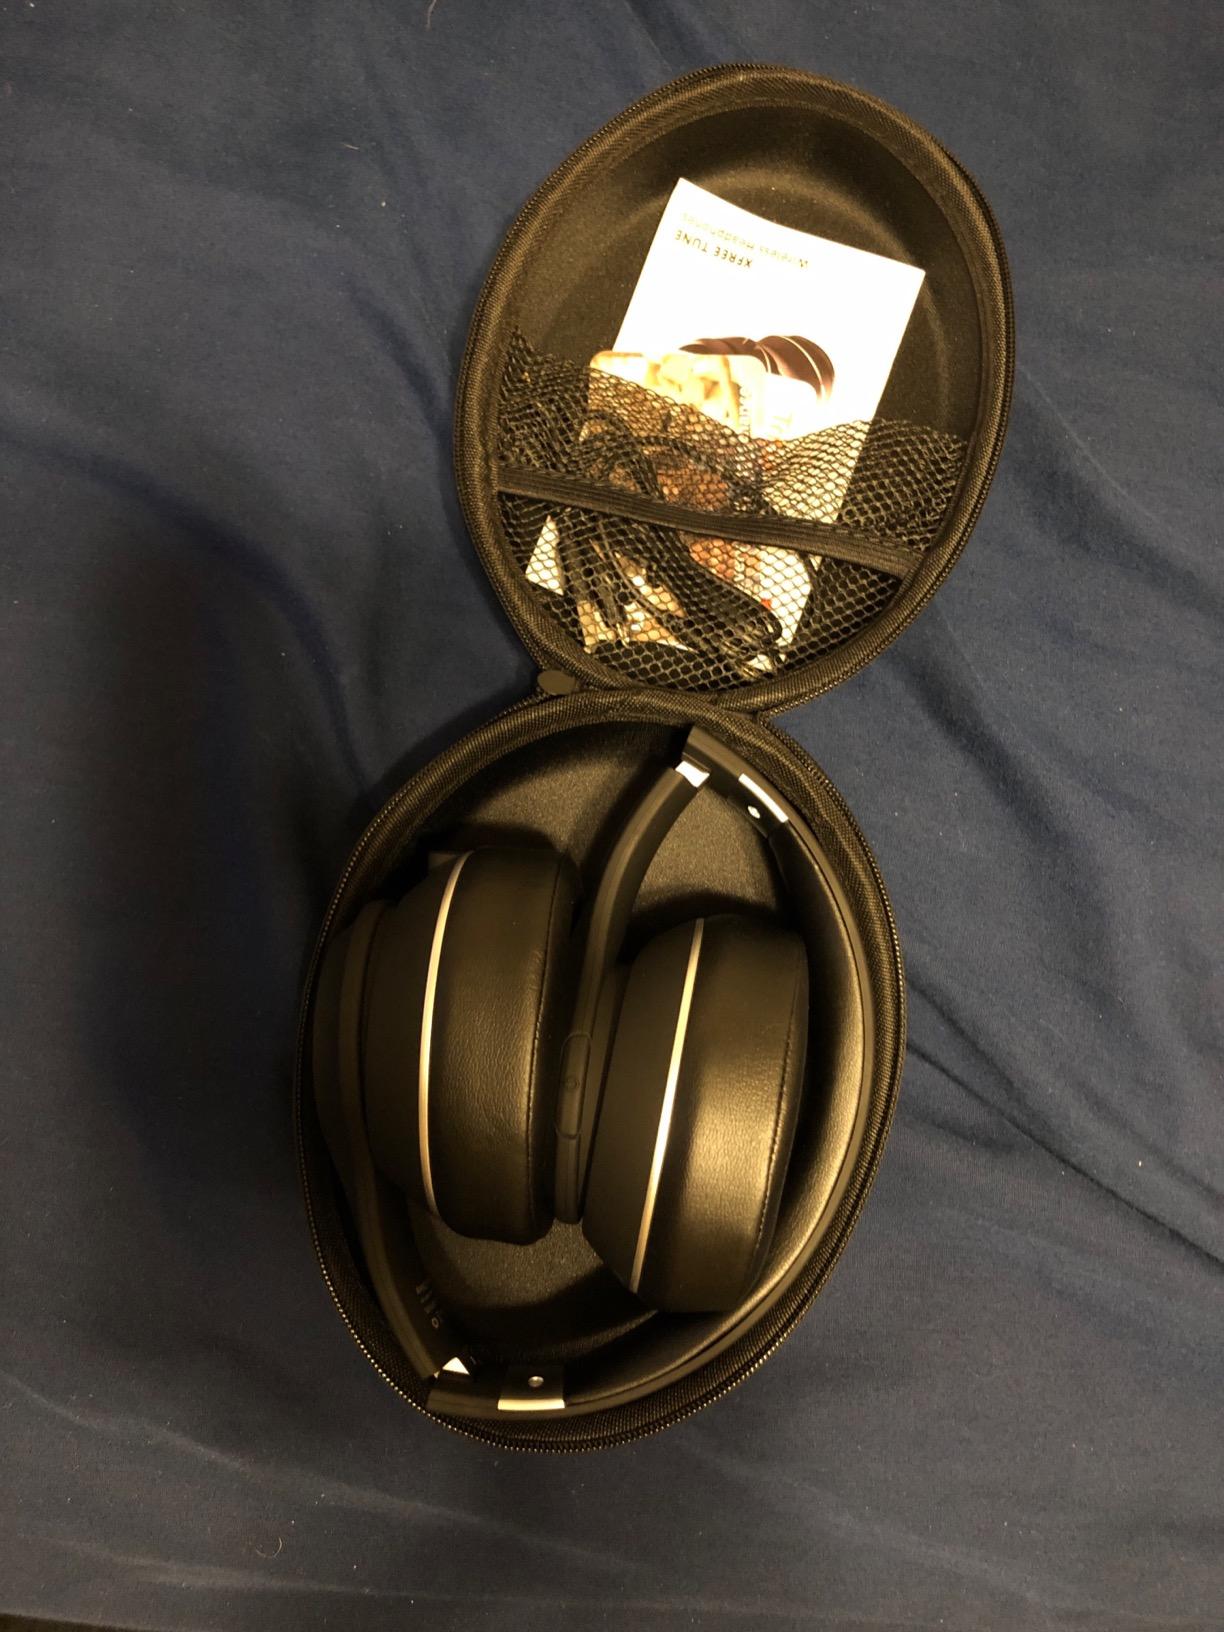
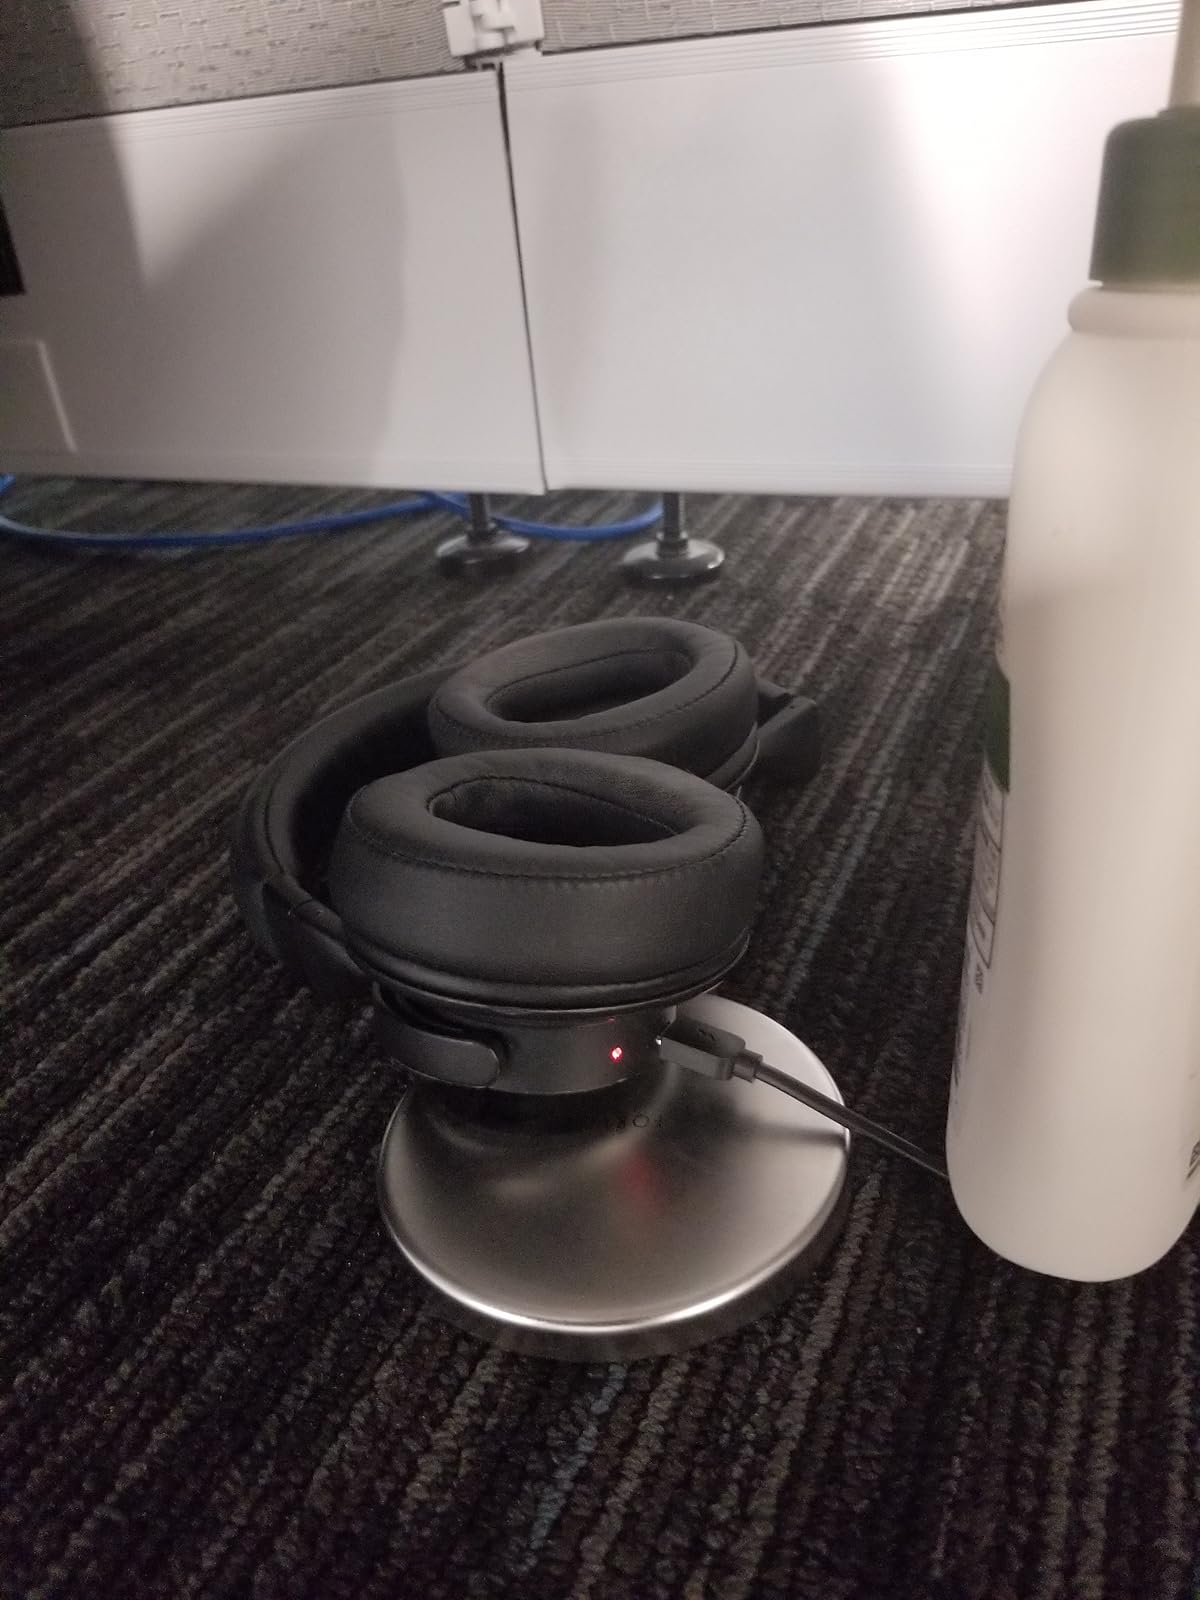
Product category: headphones
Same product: no